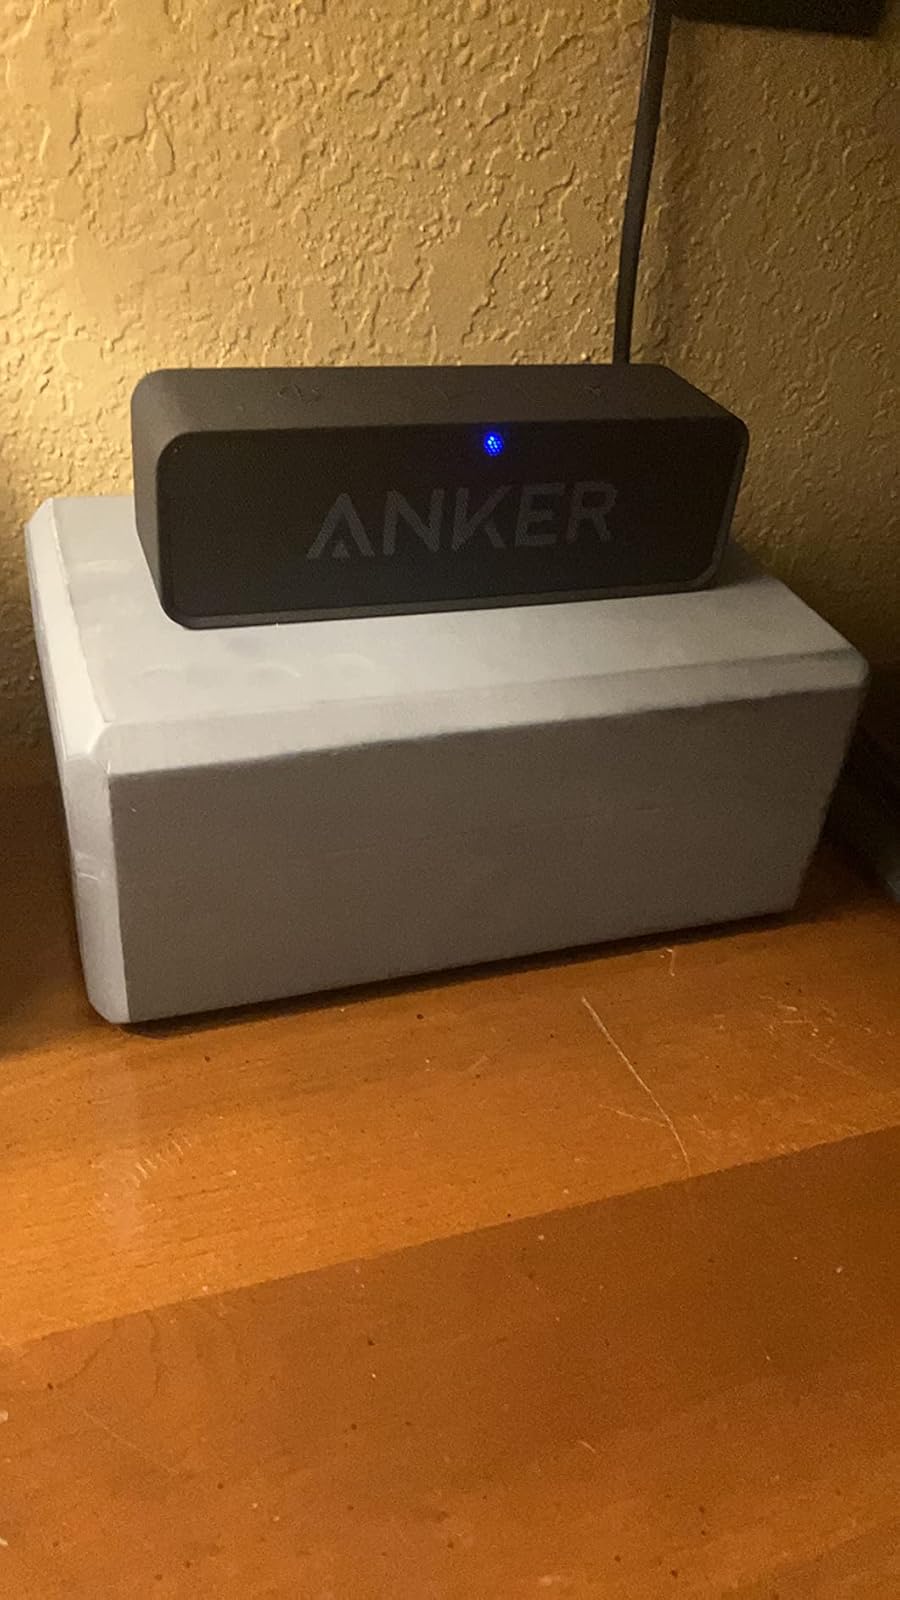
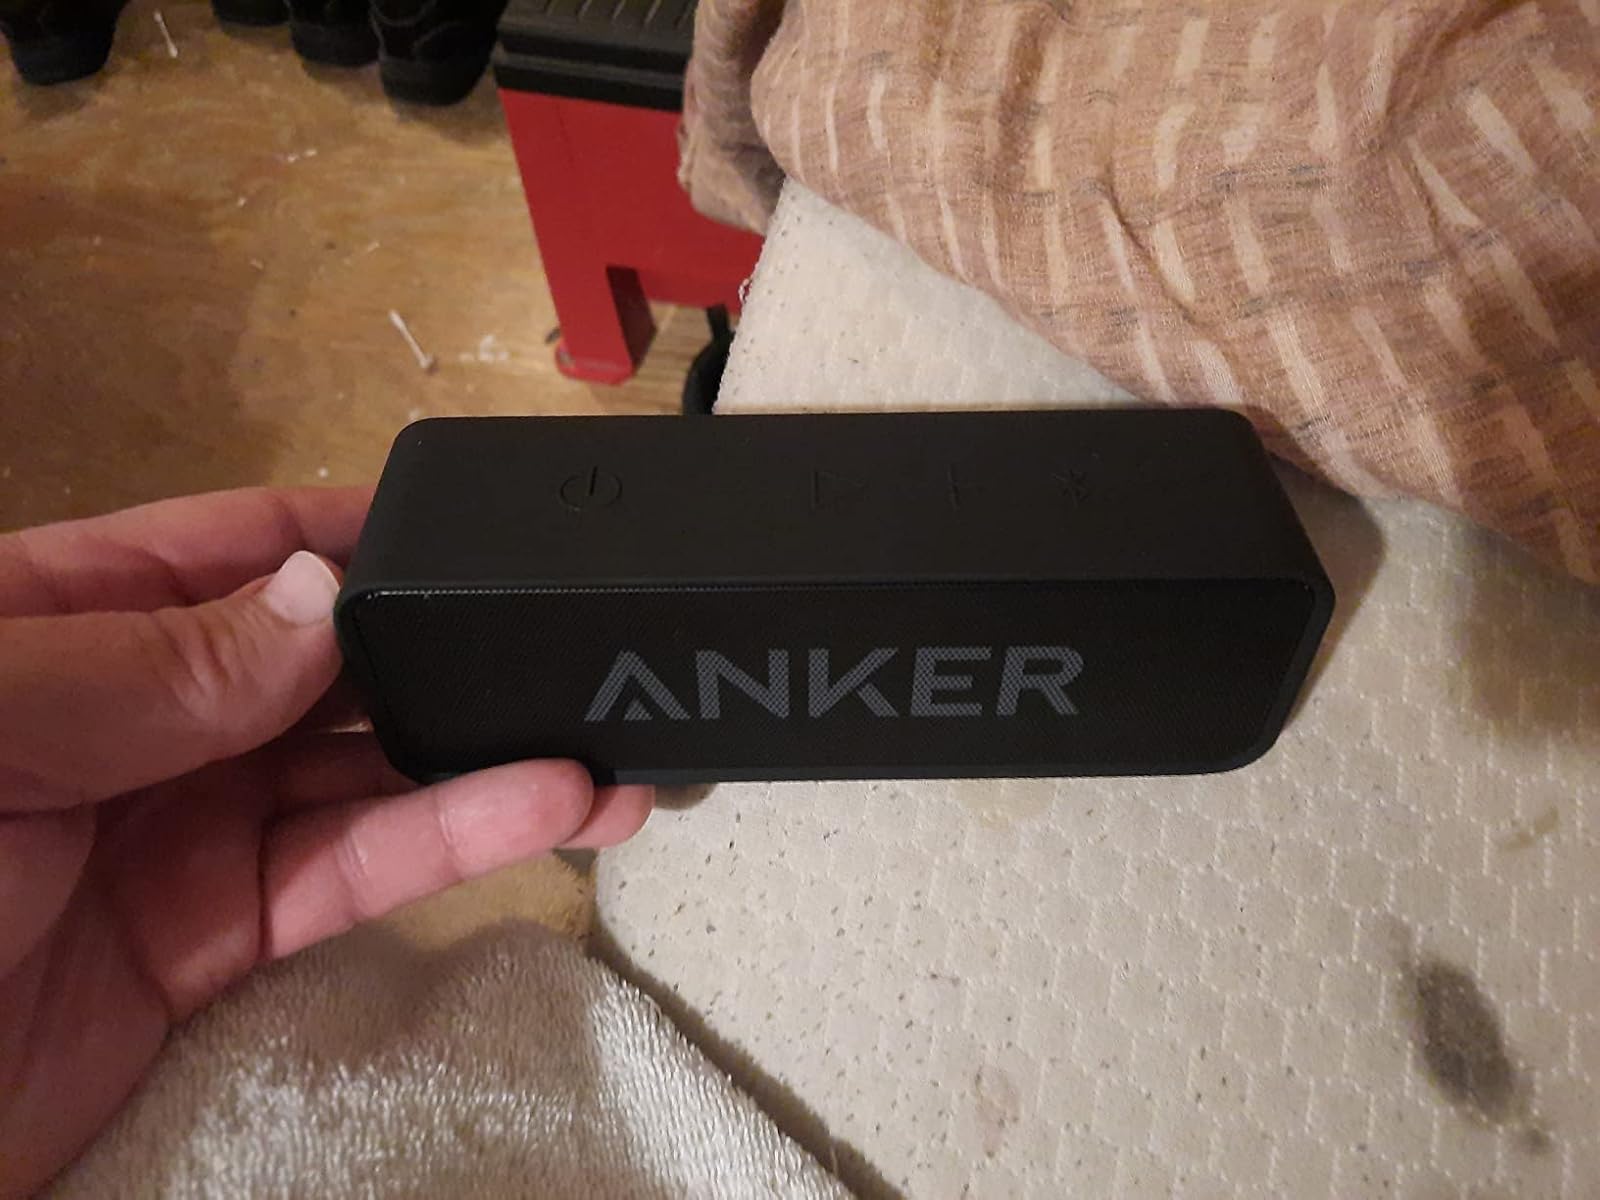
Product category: speaker
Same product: yes